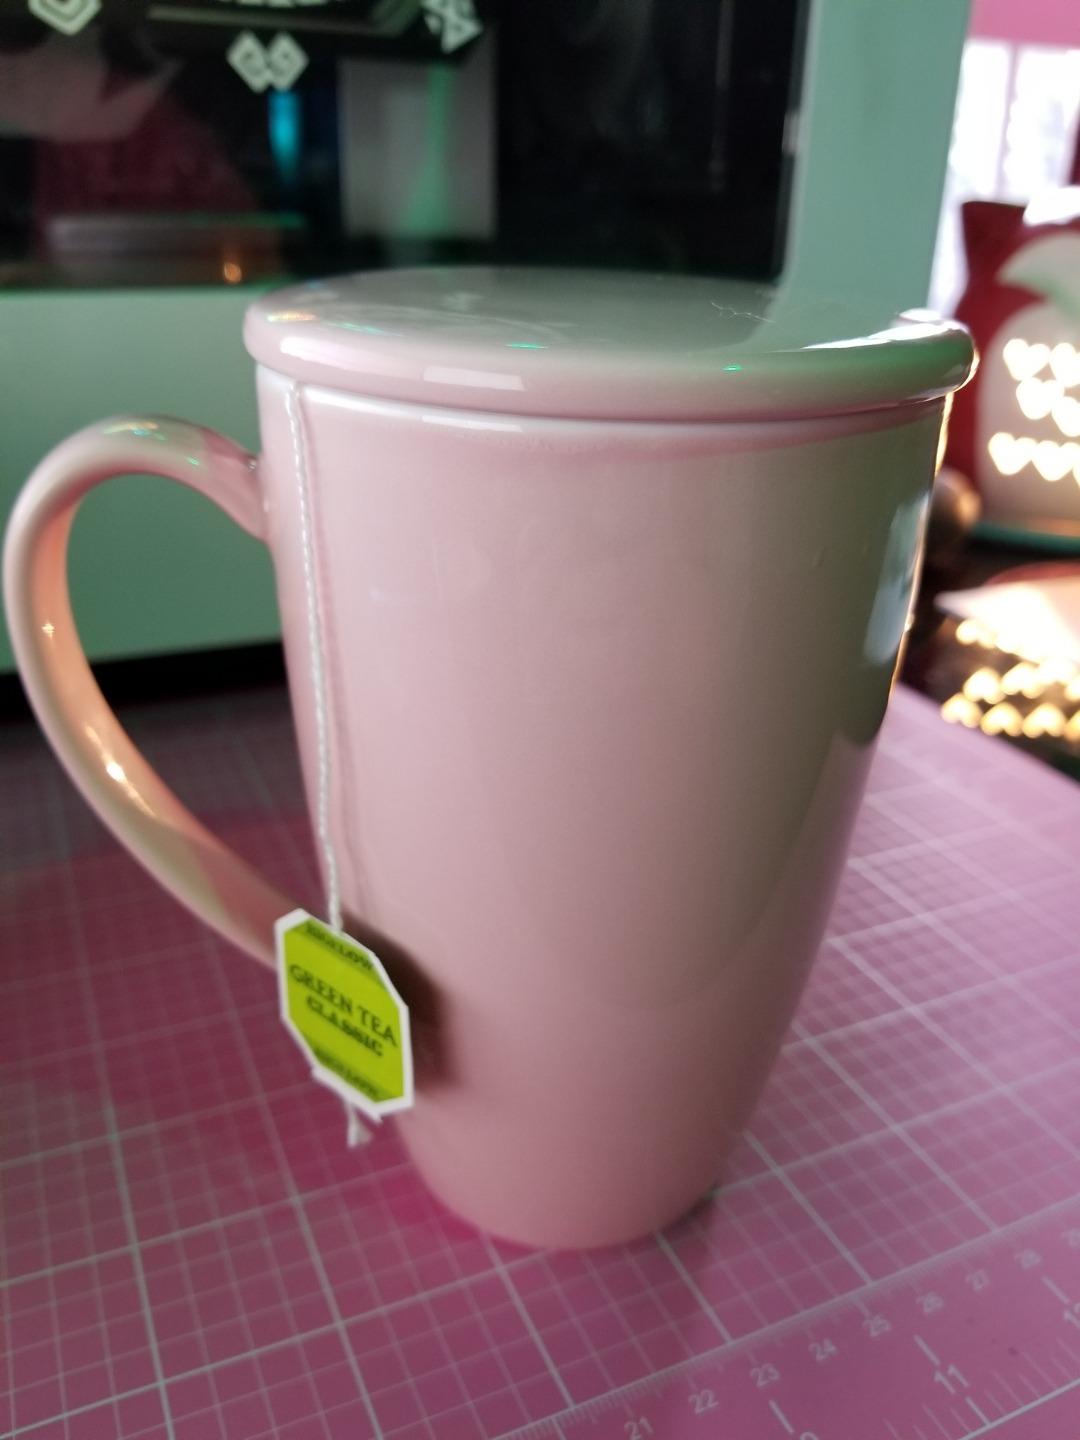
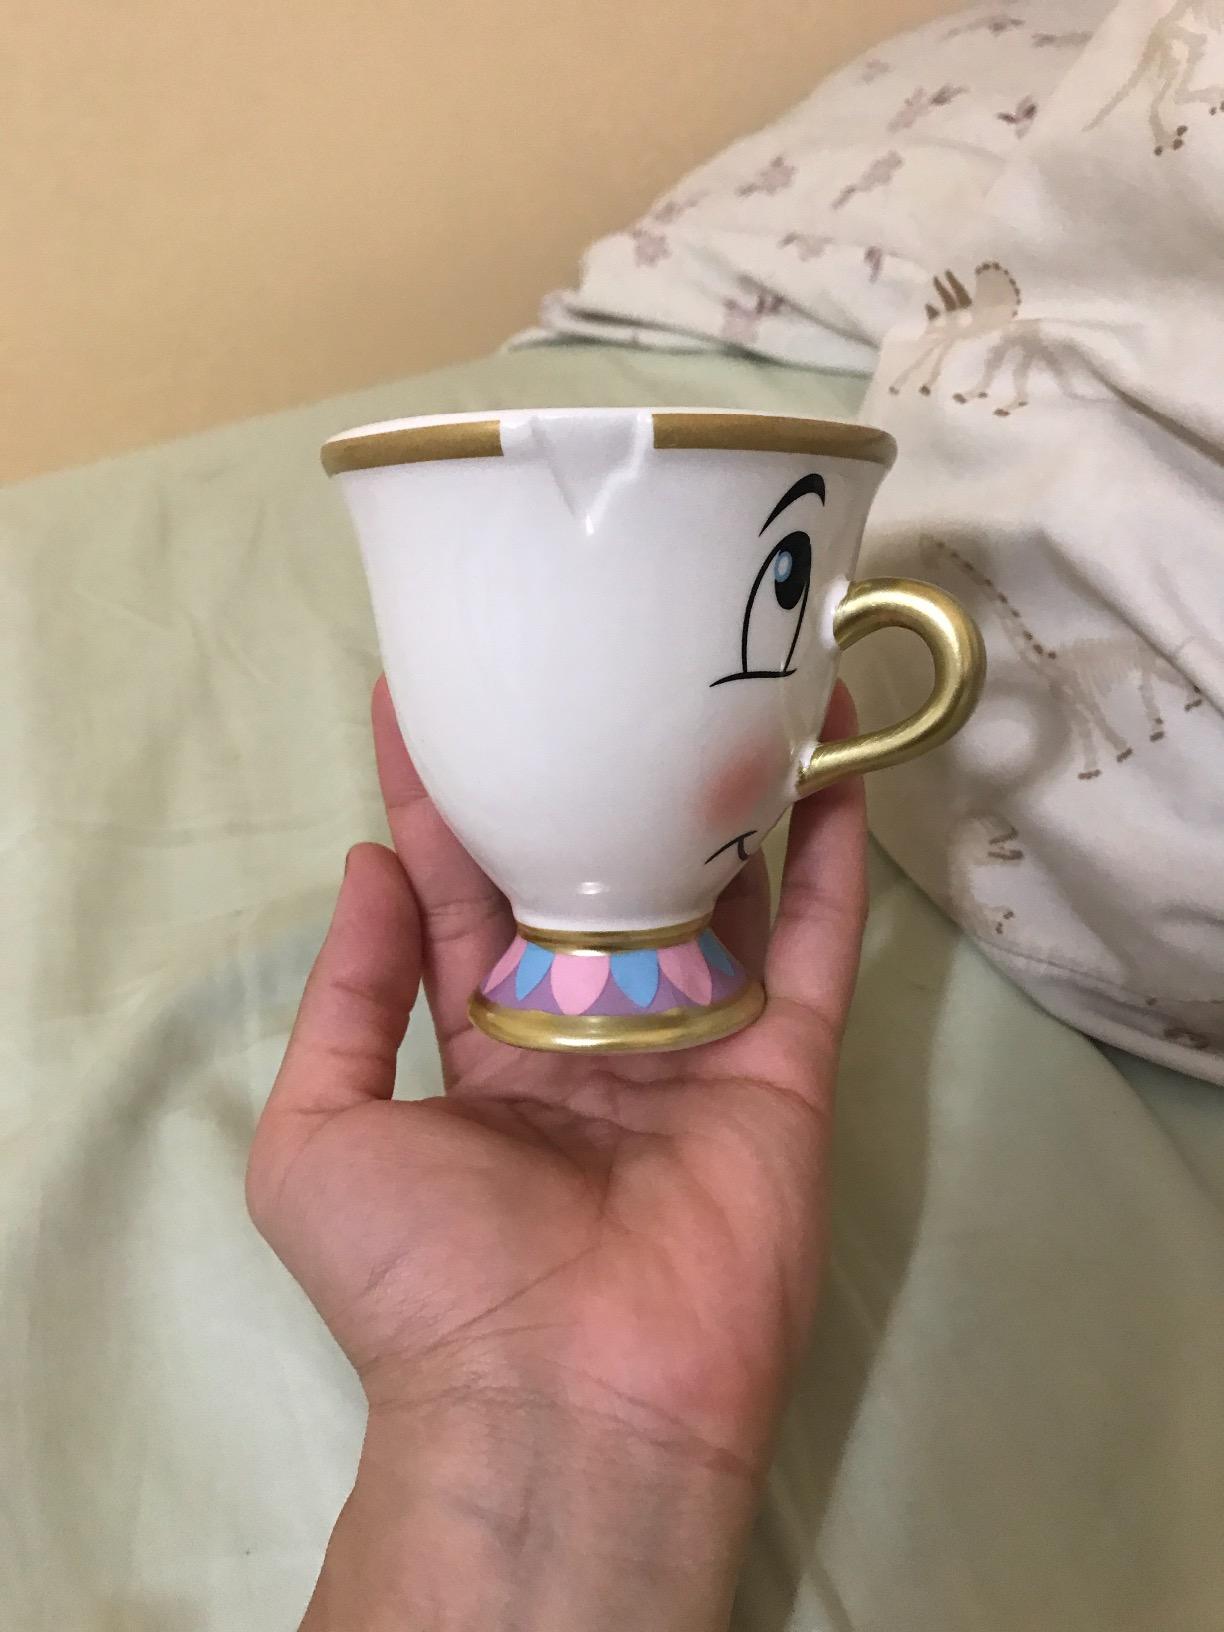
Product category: items_mug
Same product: no